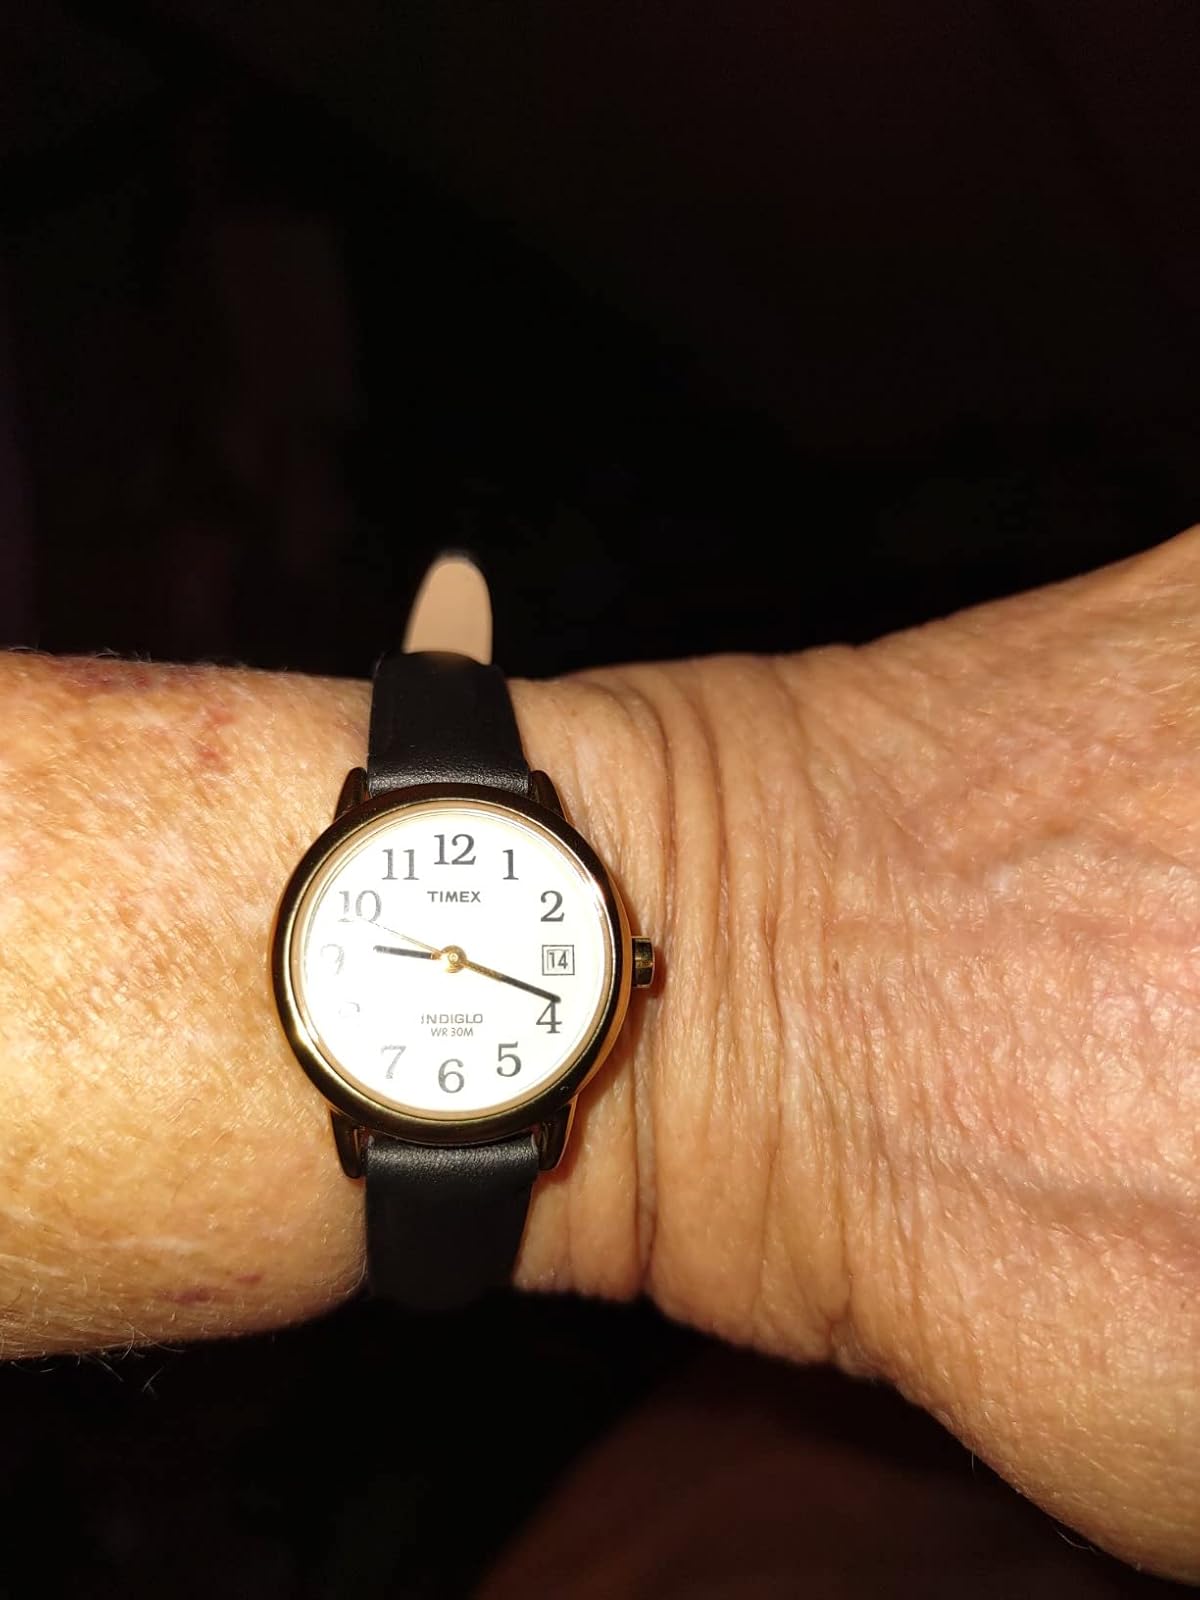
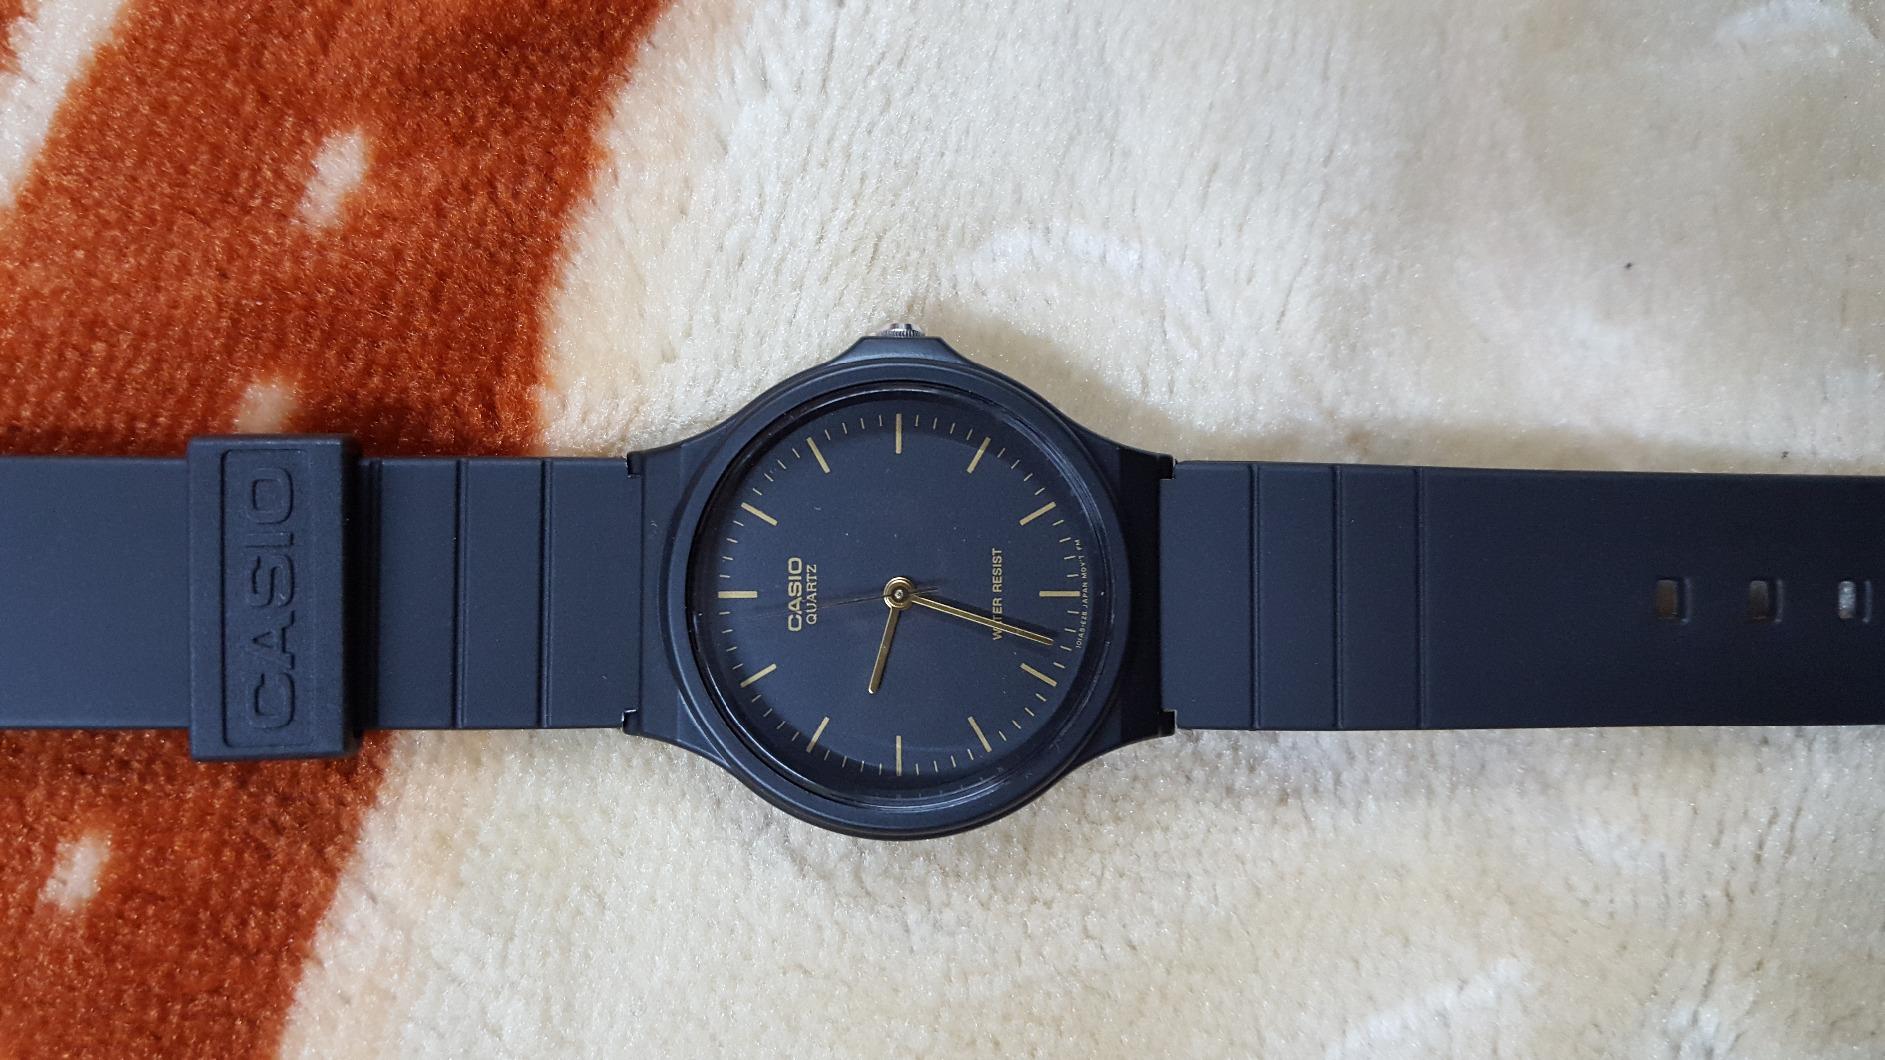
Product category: accessories_watch
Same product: no